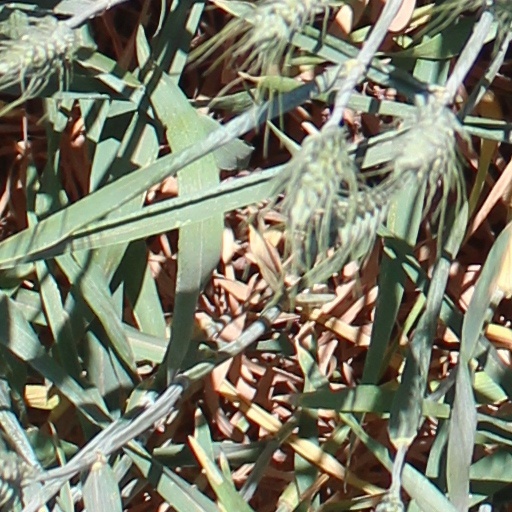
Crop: wheat